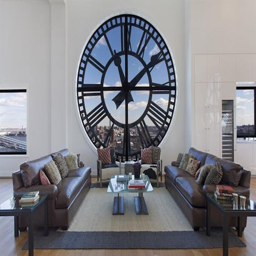
the view of the living room overlooking filming location